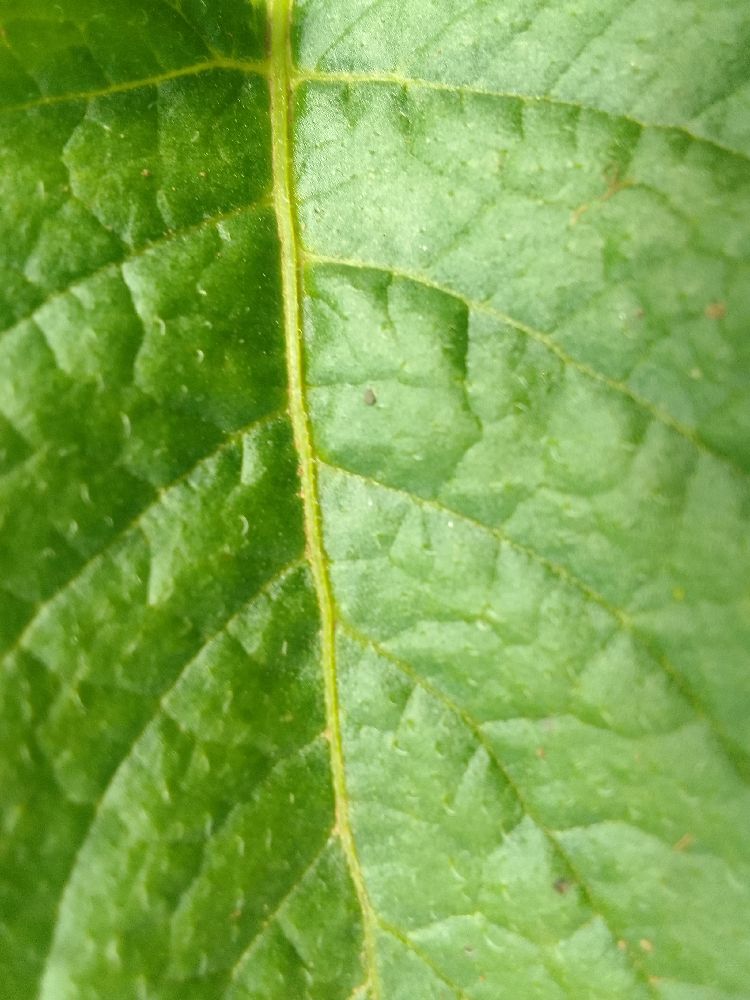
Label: Healthy